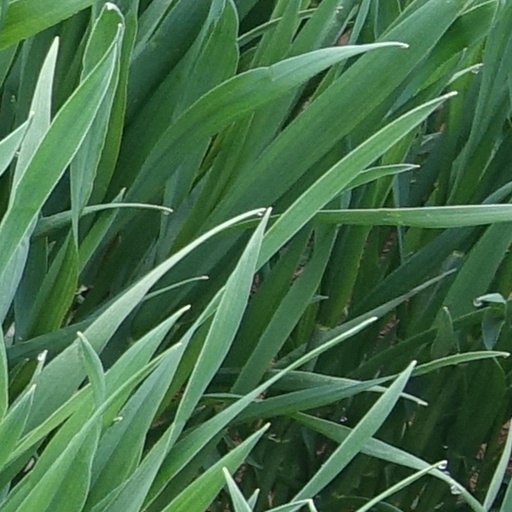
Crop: wheat